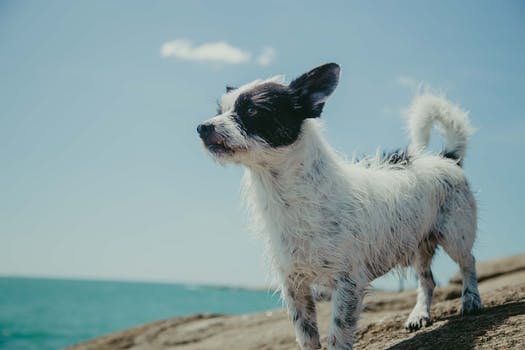
Label: No Watermark